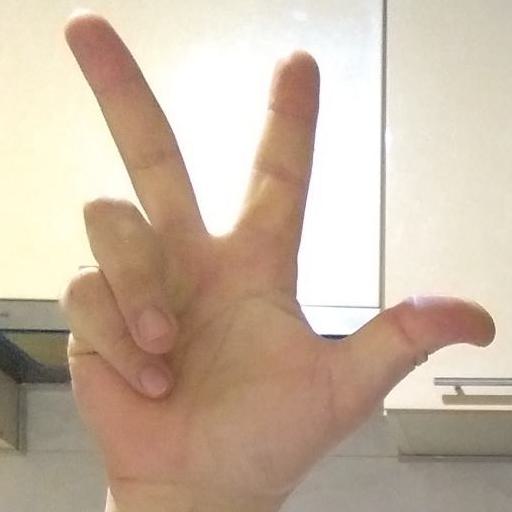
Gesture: three2